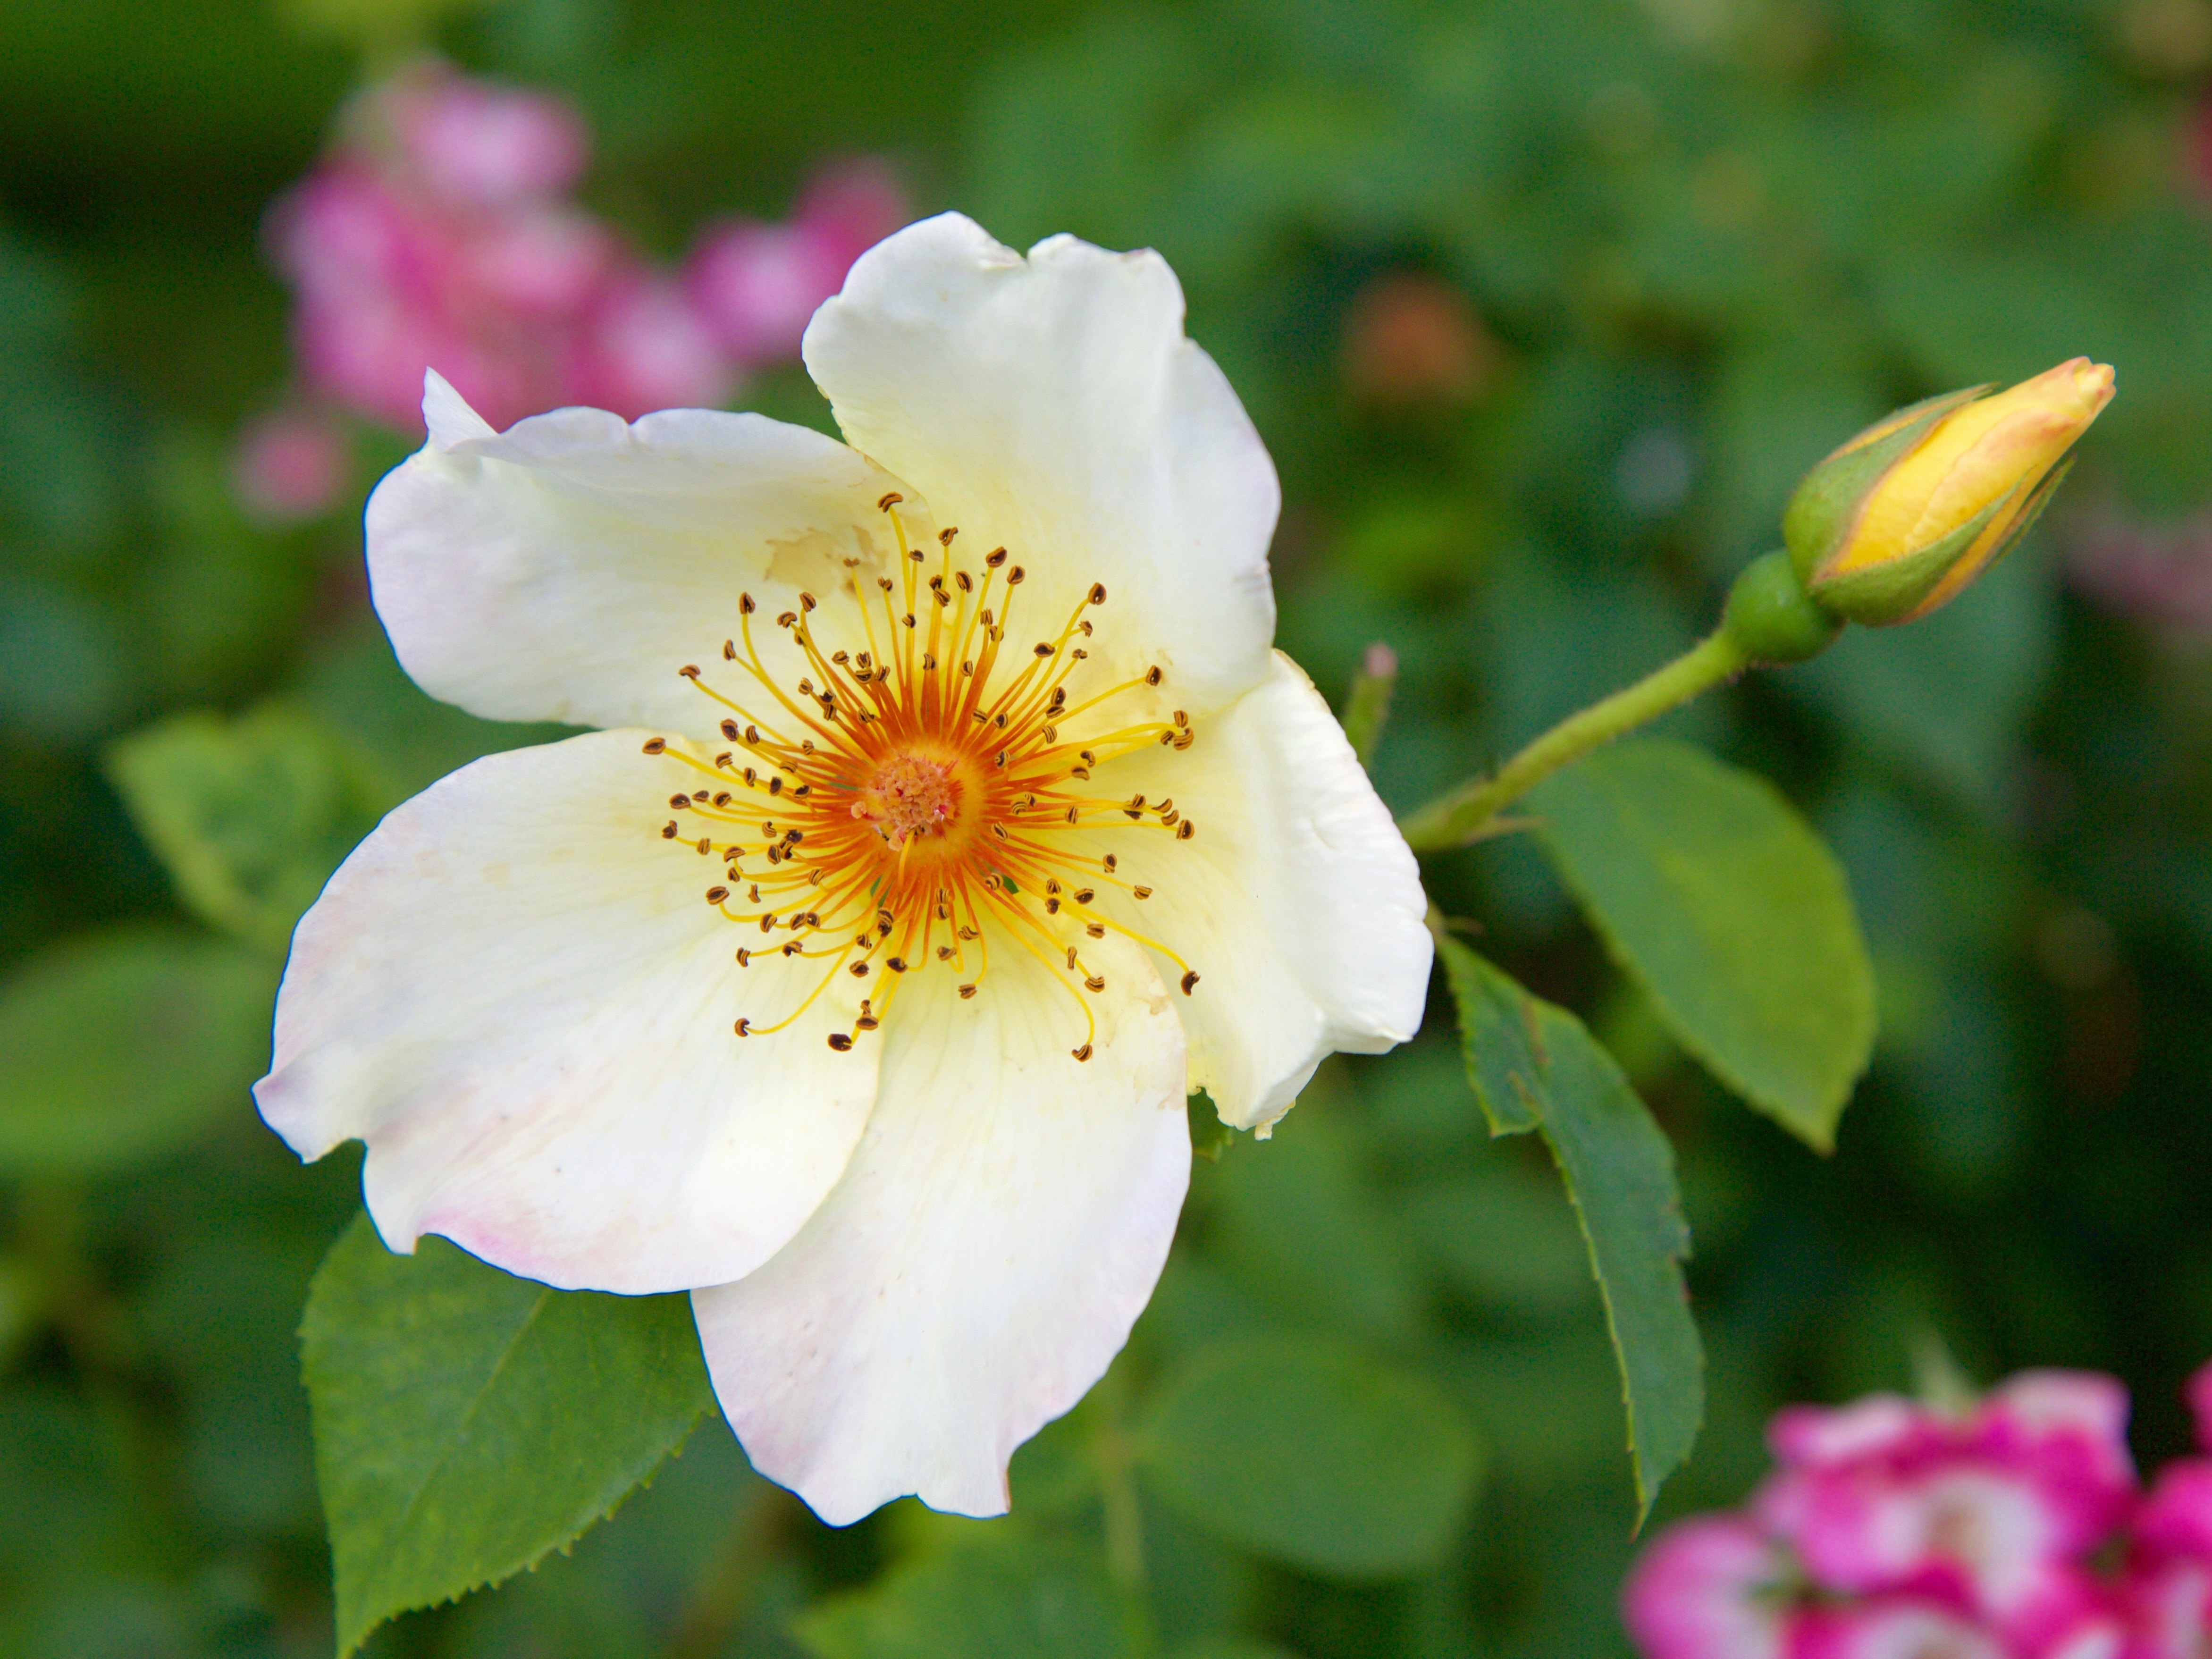
nature, blossom, plant, white, flower, petal, rose, botany, flora, wildflower, macro photography, rosa canina, flowering plant, garden roses, rose family, burnet rose, land plant, rose order, rosa rubiginosa